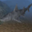
Label: shark